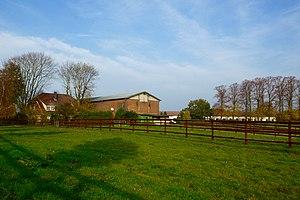
Bevern (Steinfurt), Allemagne: Ferme